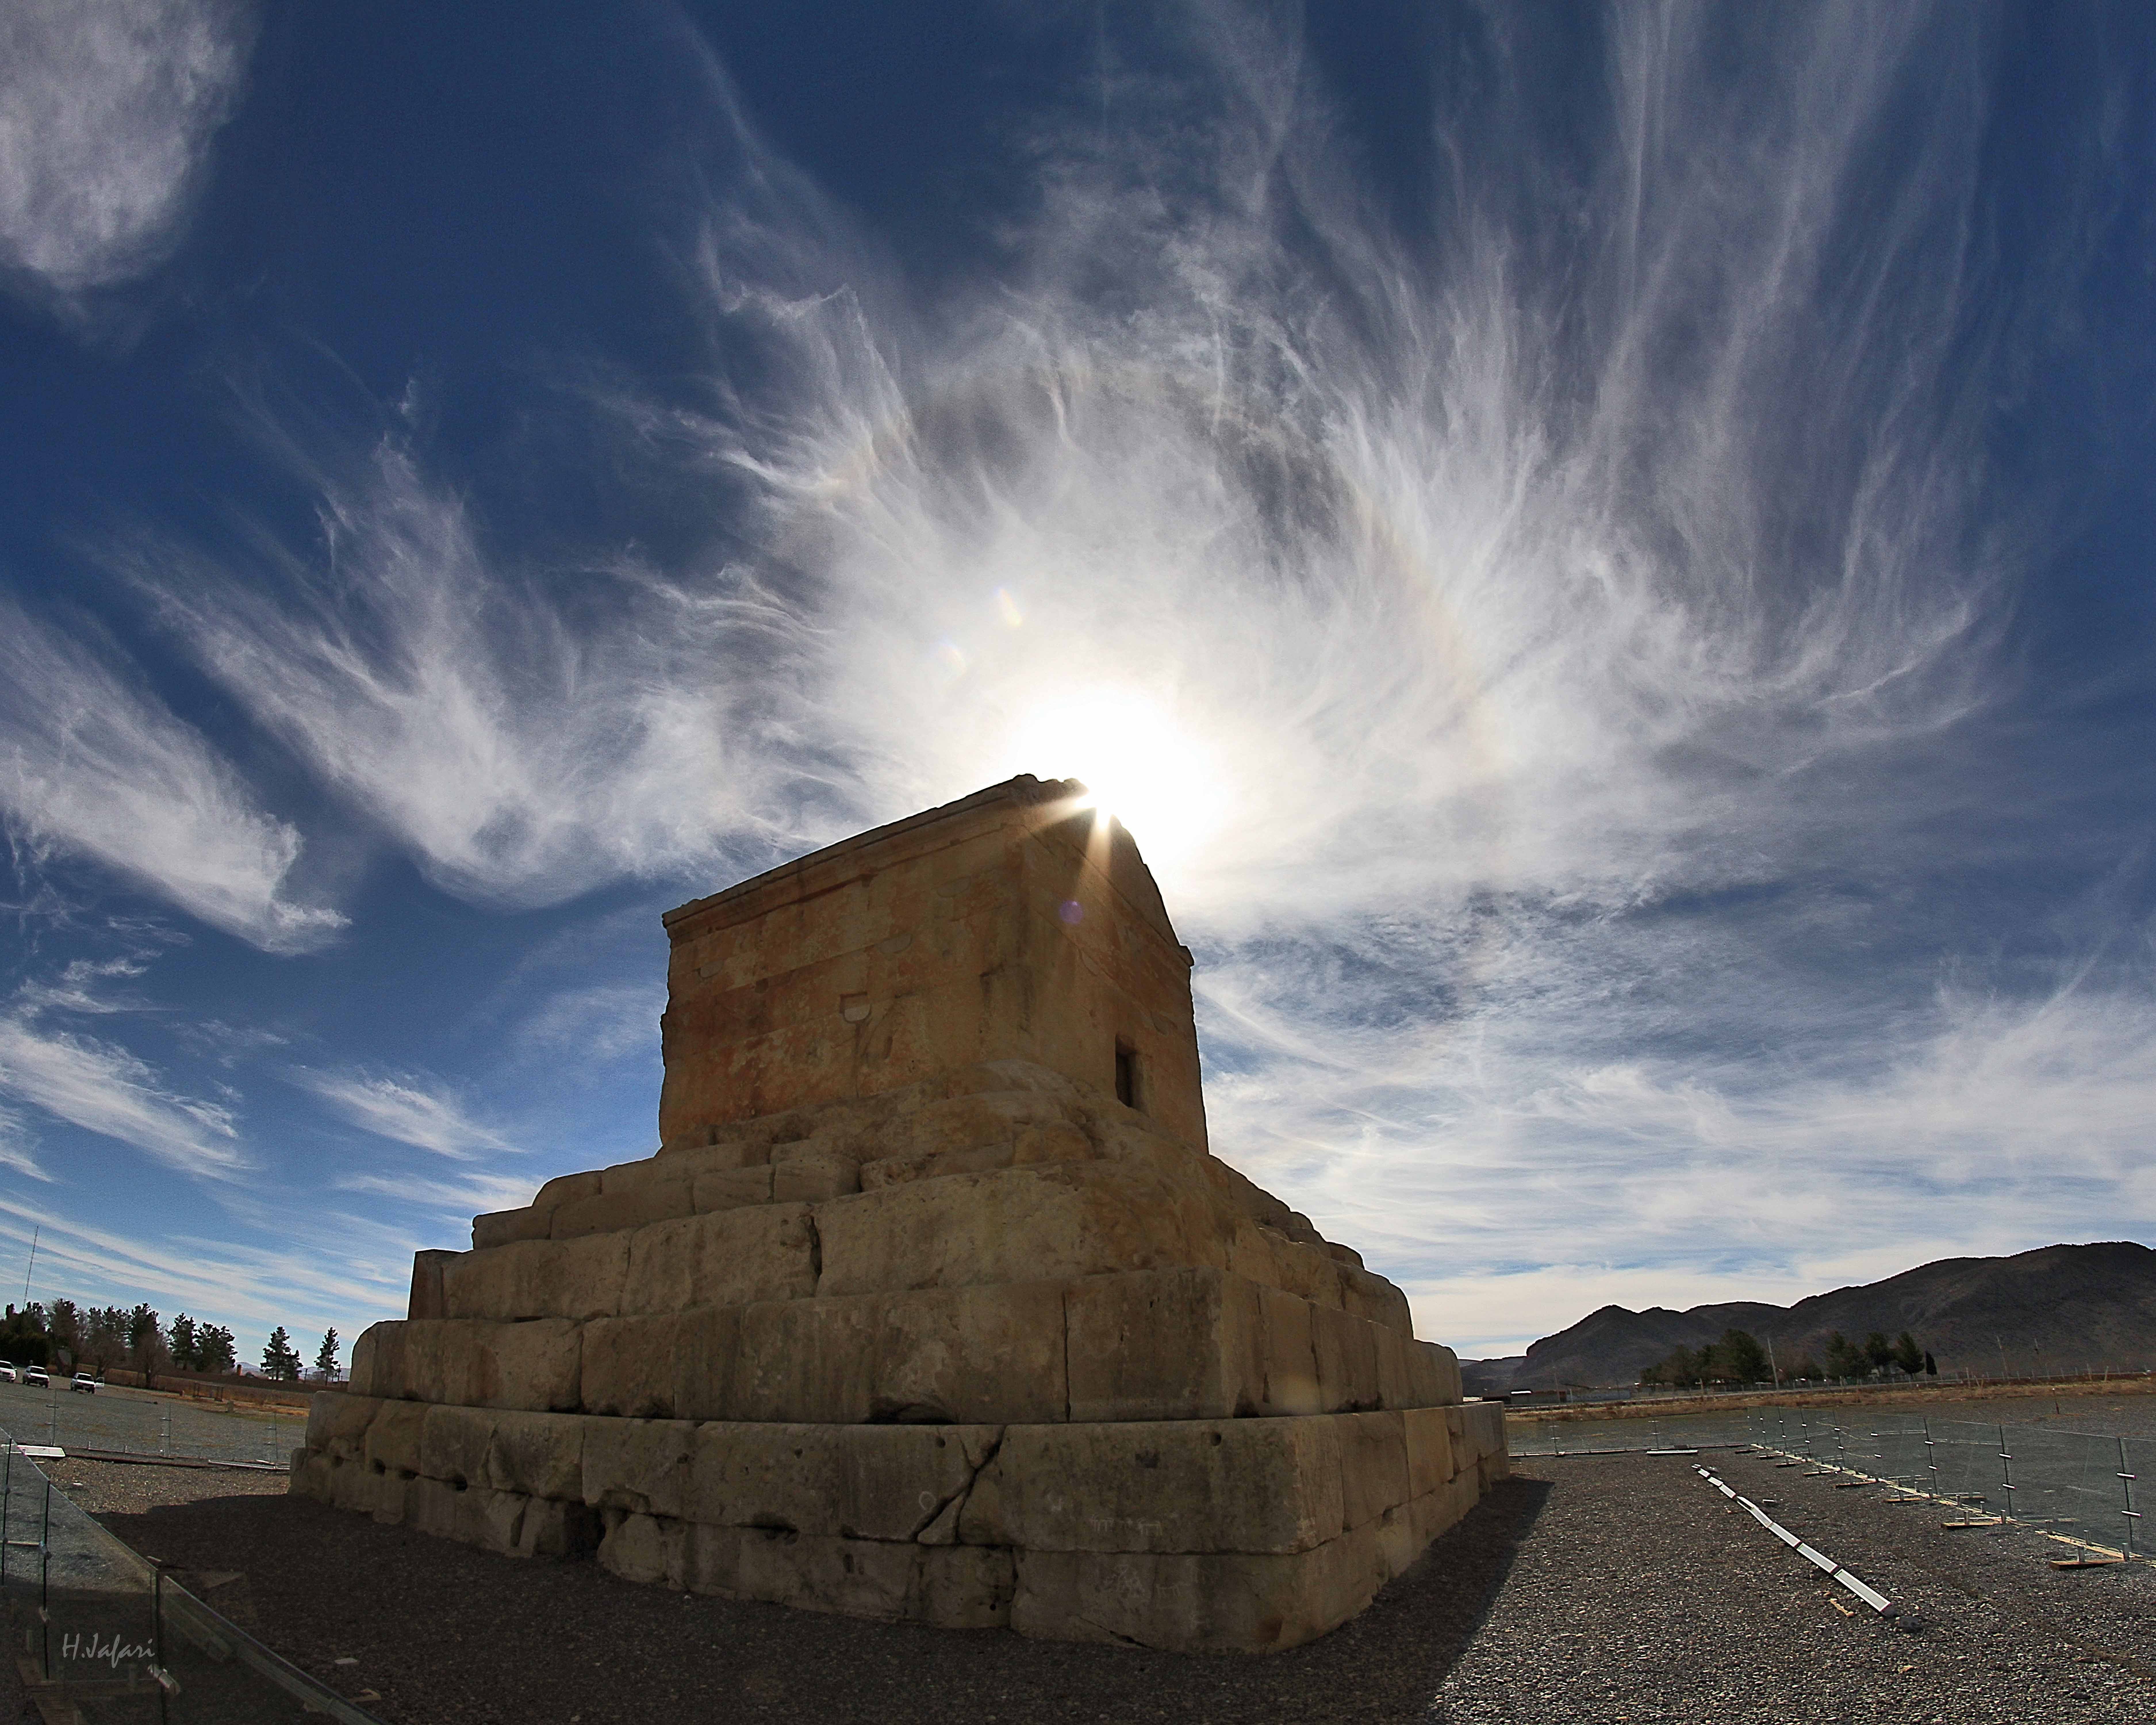
history, sky, cloud, rock, landscape, photography, sunlight, mountain, meteorological phenomenon, horizon, ancient history, road, tourism